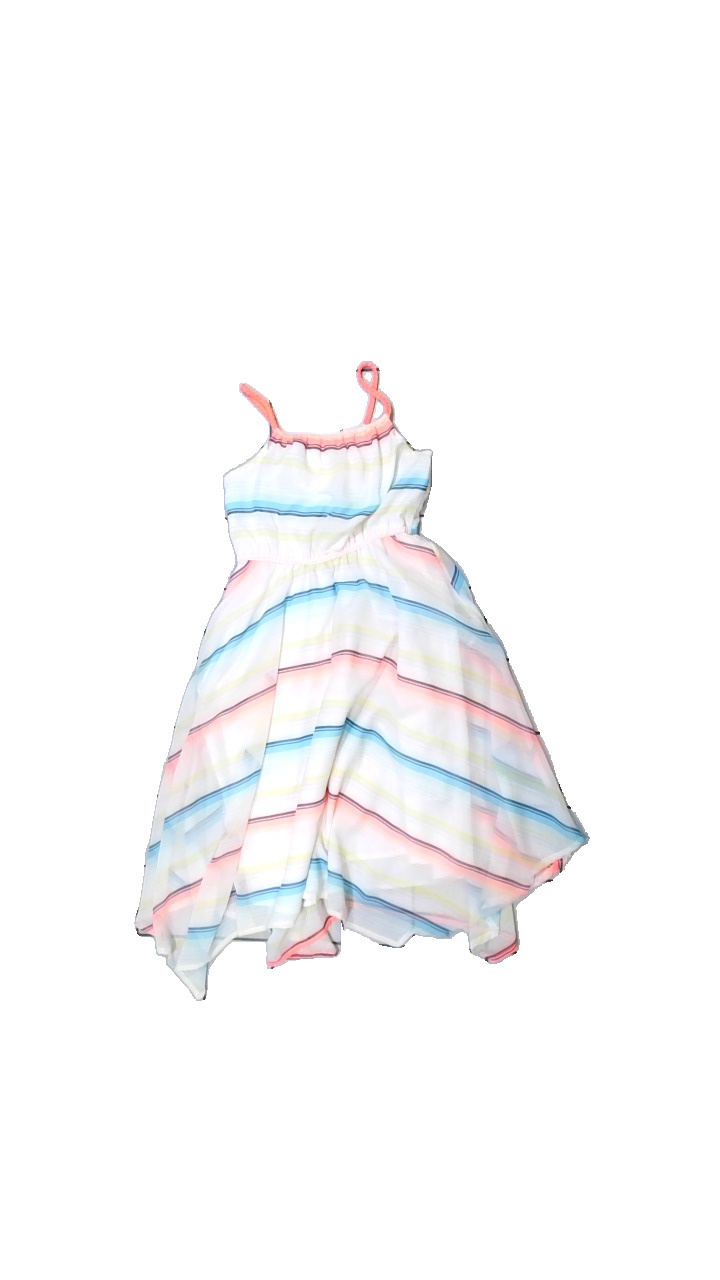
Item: Dress (Children)
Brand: H&m
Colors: White, Blue, Pink, Multicolor
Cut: Regular, C-collar
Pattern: Striped
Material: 100% polyester
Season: All
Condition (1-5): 3
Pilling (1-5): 5
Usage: Reuse
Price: <50